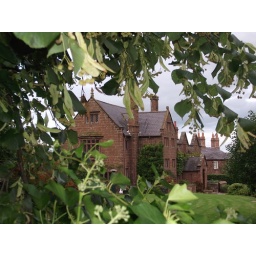
church house - a house surrounded by a tree, opposite Eccleston church